Aleksandar Čotrić

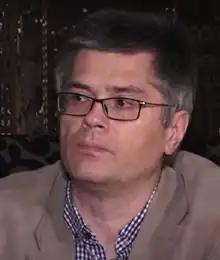
Čotrić in 2021

Aleksandar Čotrić is a politician in Serbia. He has served several terms in the National Assembly of Serbia since 1994 as a member of the Serbian Renewal Movement ("Srpski pokret obnove", SPO). He was also an executive member of Belgrade's municipal government from 1997 to 2000 and a deputy minister in Serbia's government from 2004 to 2007, with responsibility for the Serbian diaspora.